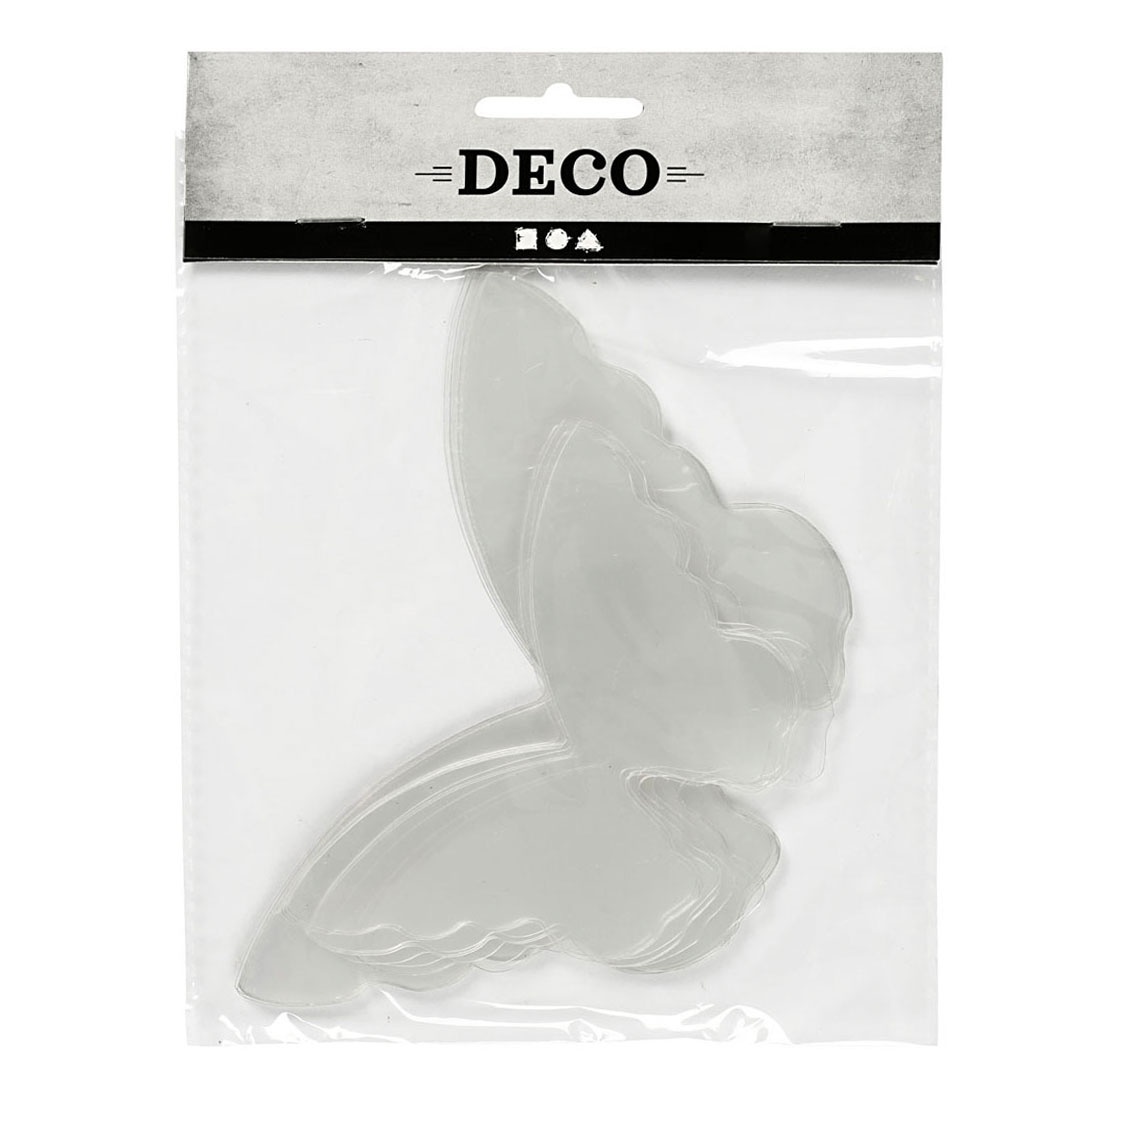
Vlindervleugels Folie, 16x19,5cm
Brand: Creativ Company
Gemaakt van hard folie. Afmetingen: 16 x 19,5 centimeter.
Category: Arts & Entertainment > Hobbies & Creative Arts > Arts & Crafts > Art & Crafting Materials > Filling & Padding Material > Filling Pellets